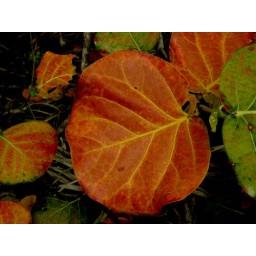
More Sea Grape. The name comes from the clusters of fruit that hang like grapes in the summer.